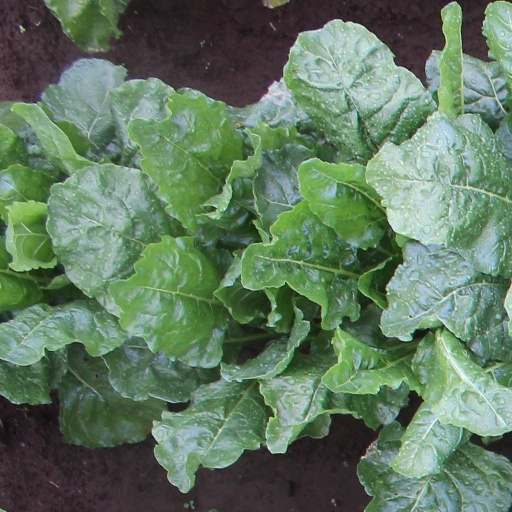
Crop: sugar beet